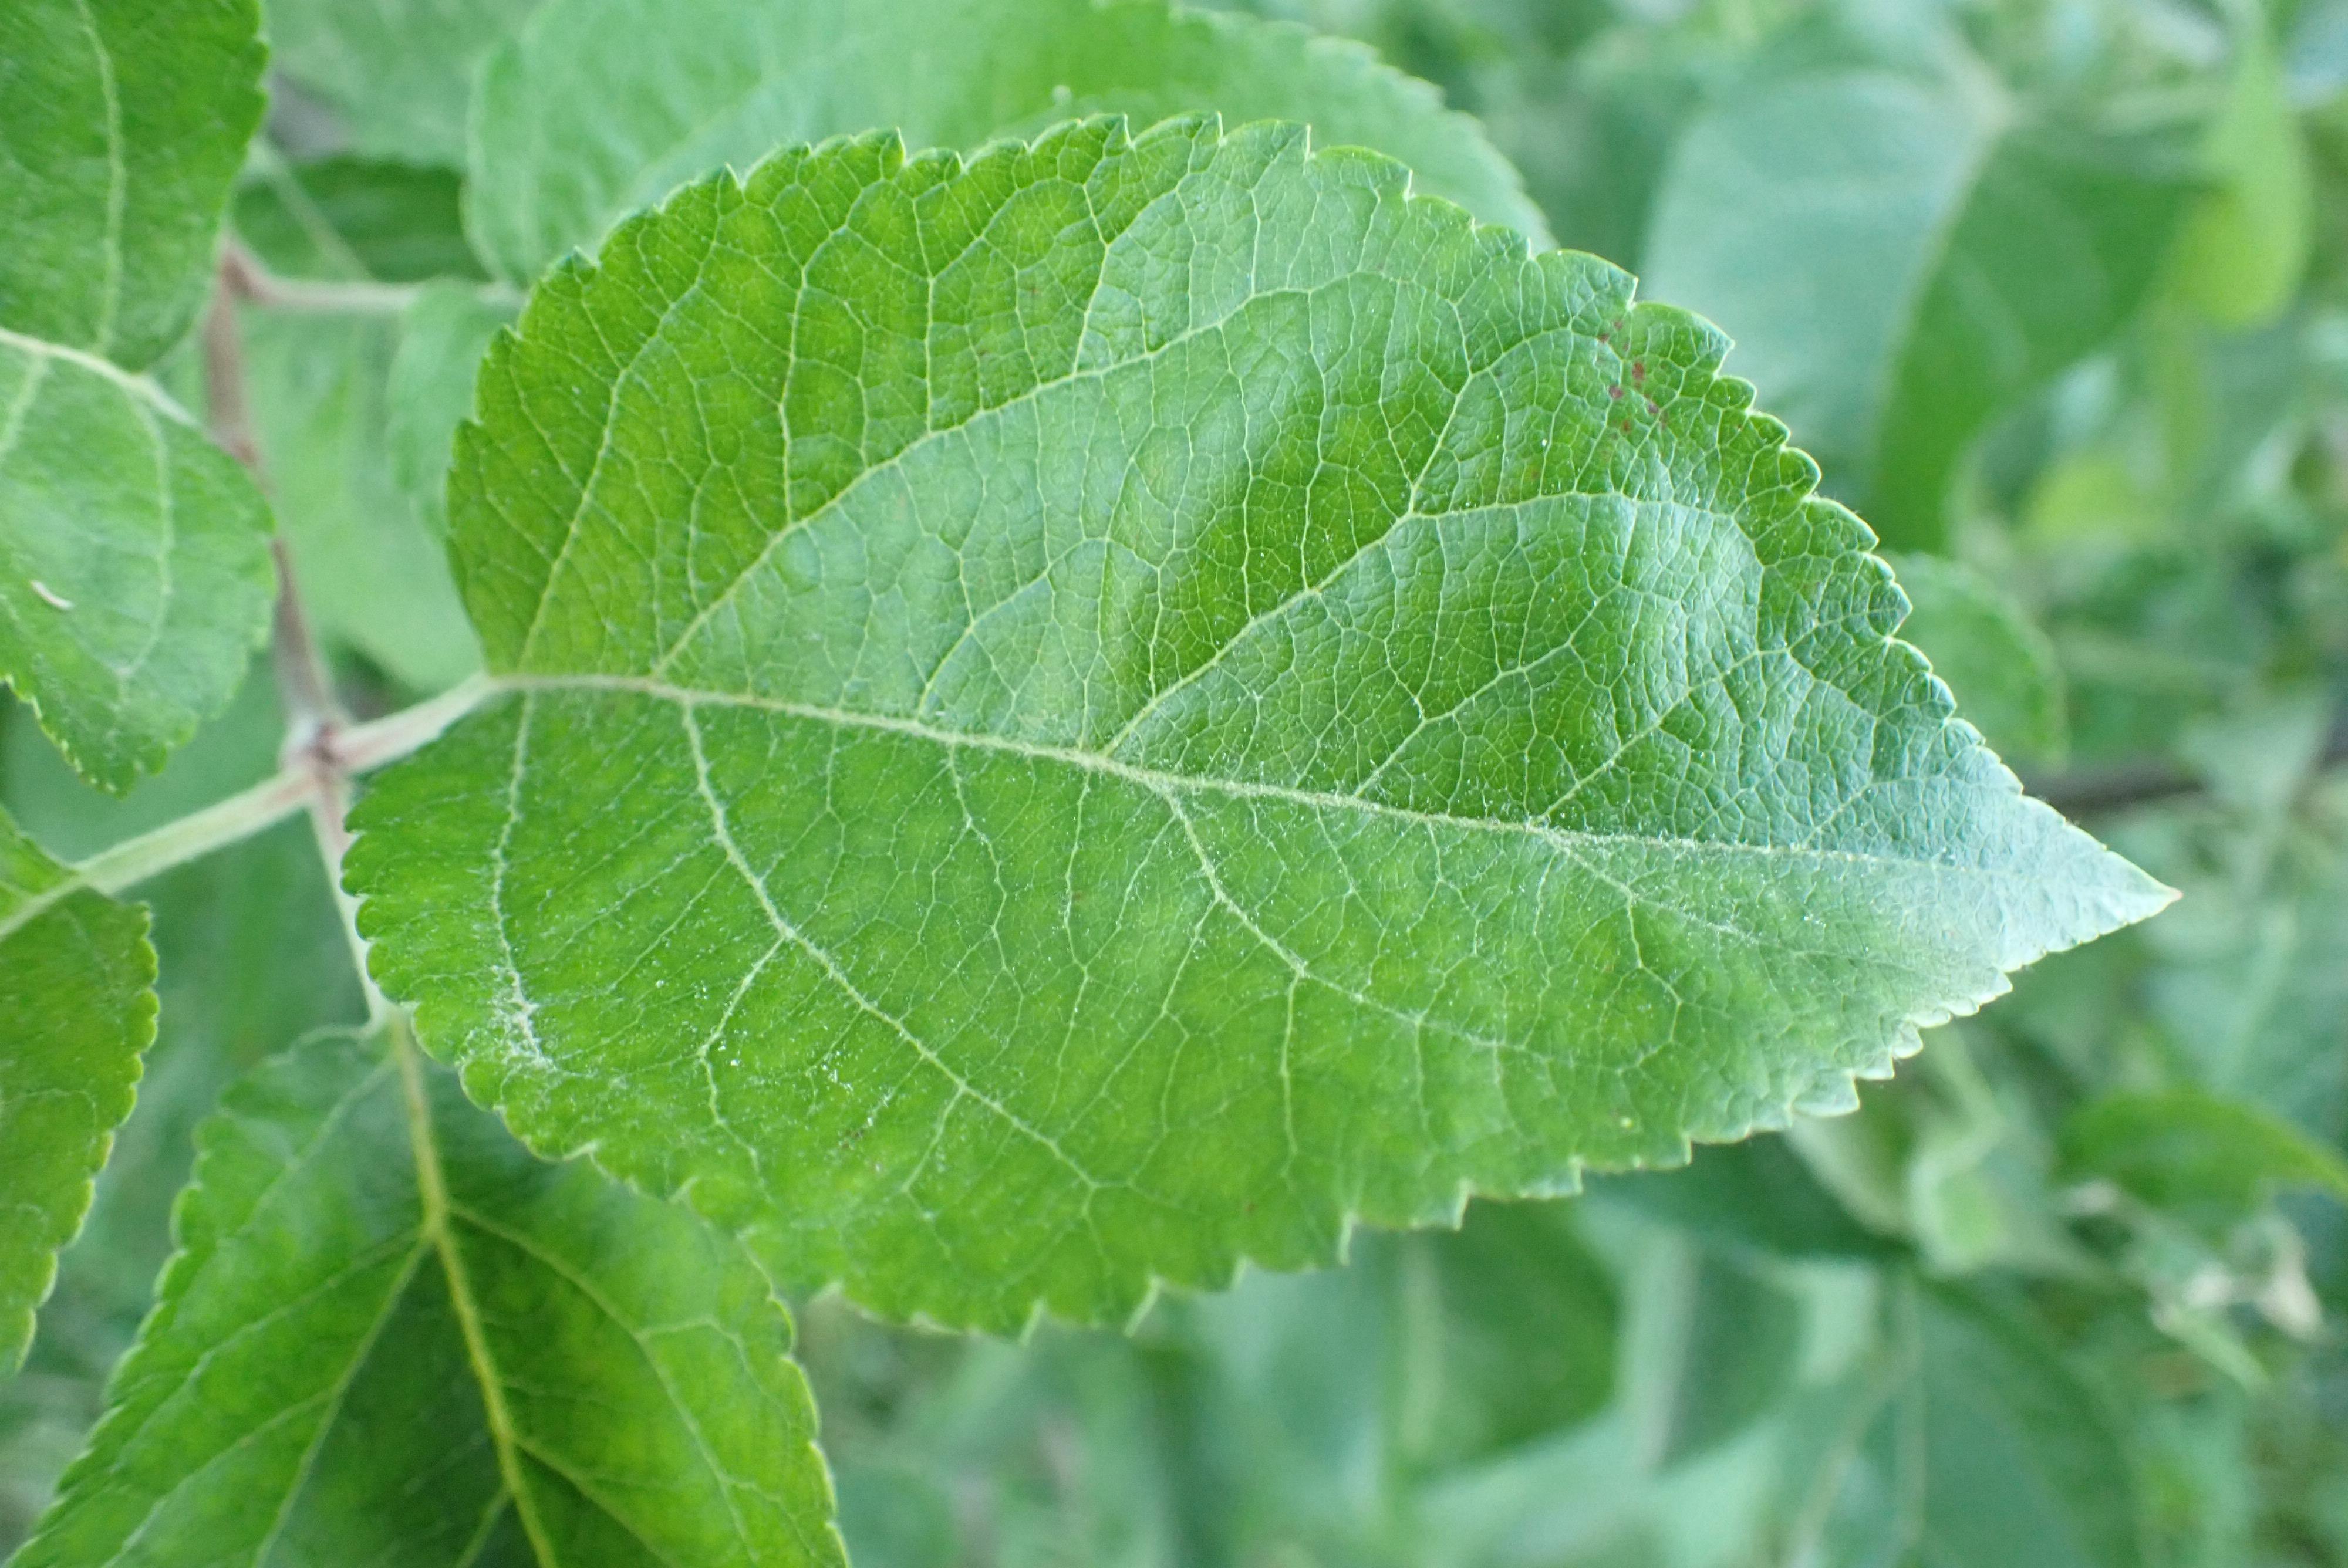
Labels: healthy